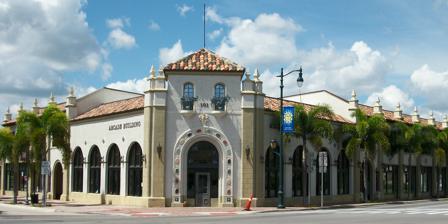
Building: Arcade Building (Fort Pierce, Florida)
Country: United States of America
Year built: 1926
United States historic place Arcade Building U.S. National Register of Historic Places Show map of Florida Show map of the United States Location 101 US 1, N. Fort Pierce , Florida 34950 Coordinates 27°26′49″N 80°19′37″W / 27.44694°N 80.32694°W / 27.44694; -80.32694 Built 1926 Architect Willis Irwin Architectural style Spanish Colonial Revival NRHP reference No. 01001085 Added to NRHP October 12, 2001 Built in 1926, the Arcade Building is a historic building in downtown Fort Pierce , Florida . It is located at 101 U.S. 1 , North. Built in a Spanish Colonial Revival style , when built it was the largest commercial building in Fort Pierce. On October 12, 2001, the structure was listed on the U.S. National Register of Historic Places . The building was used for retail and office space until the 1980s when a fire damaged a third of the building. Since then the building was underused until the facade and the interior were restored in 2002. Its restoration was a major priority in the city's redevelopment. References